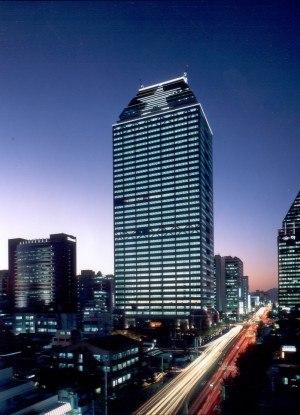
La Star Tower est un gratte-ciel de 204 mètres construit en 2001 dans le quartier de Gangnam à Séoul en Corée du Sud. La tour tient son nom de l'étoile qui figure à son sommet.